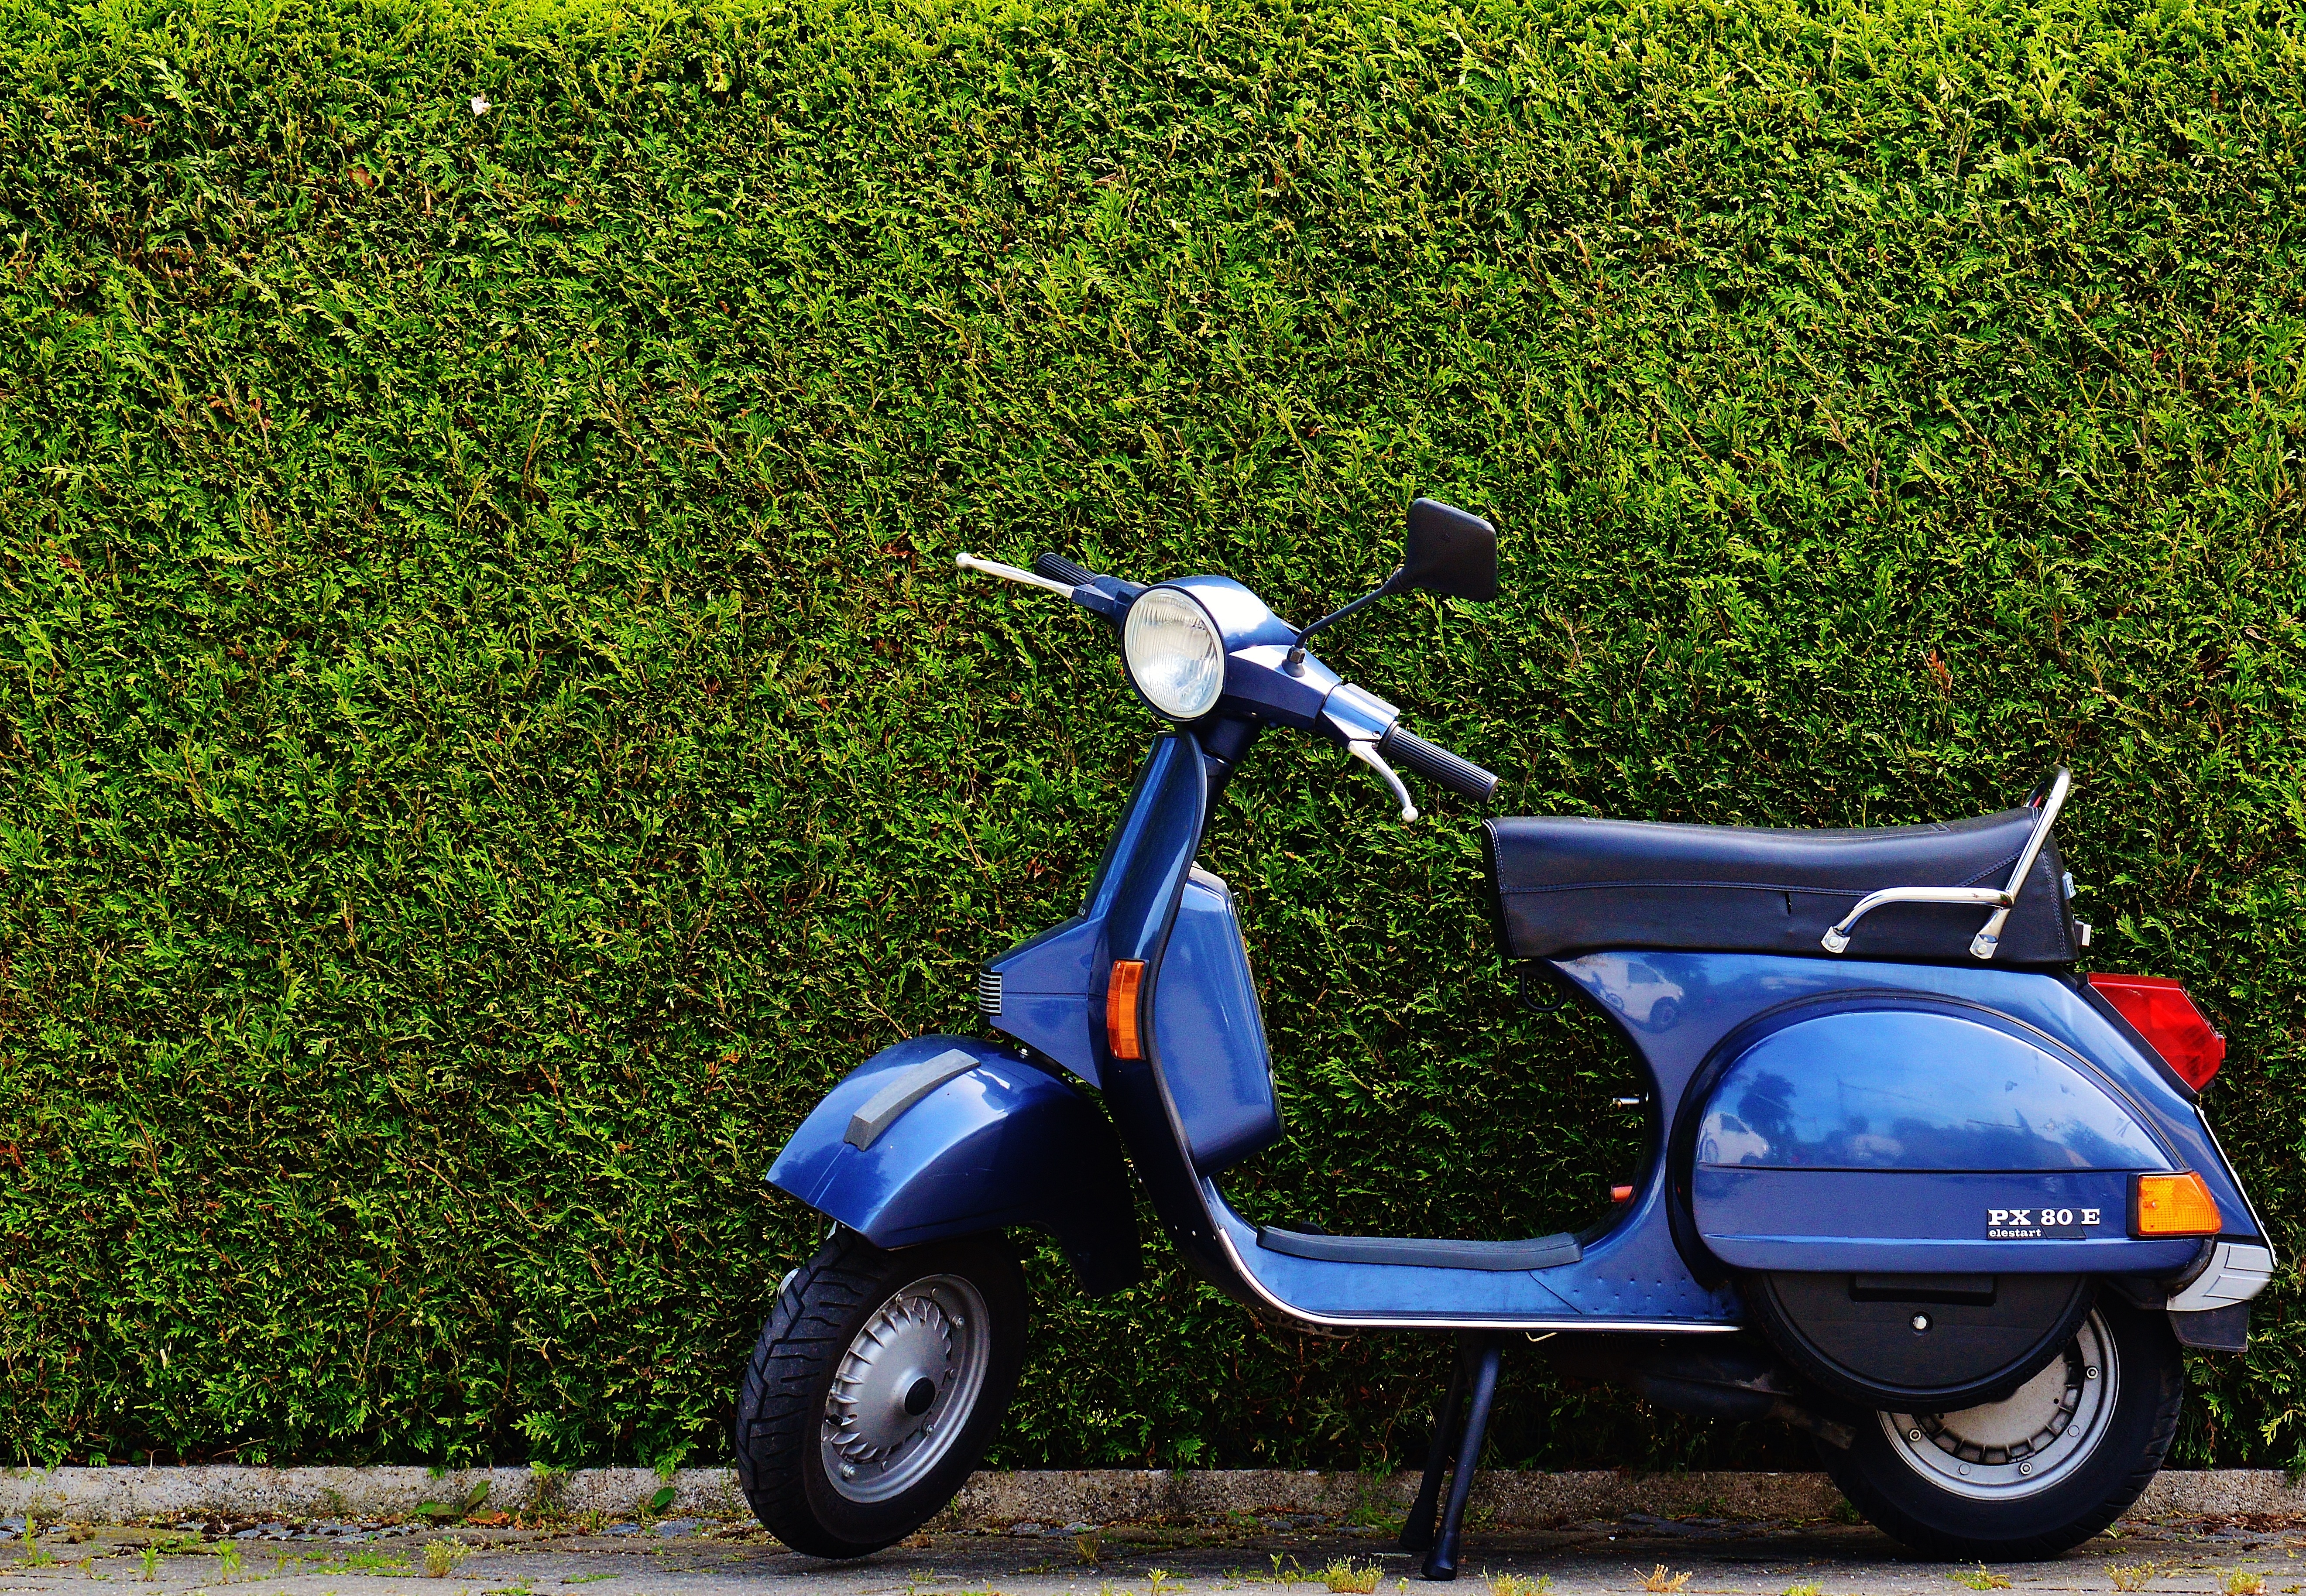
vintage, wheel, retro, pavement, foliage, vehicle, drive, motor scooter, moped, scooter, parked, shrub, wheels, motor, vespa, classic, rims, transportation system